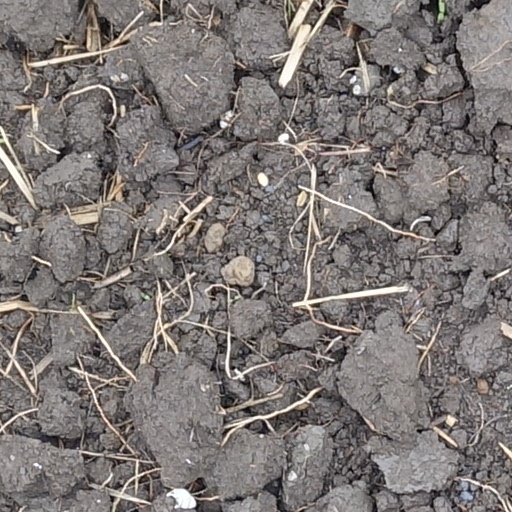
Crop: wheat